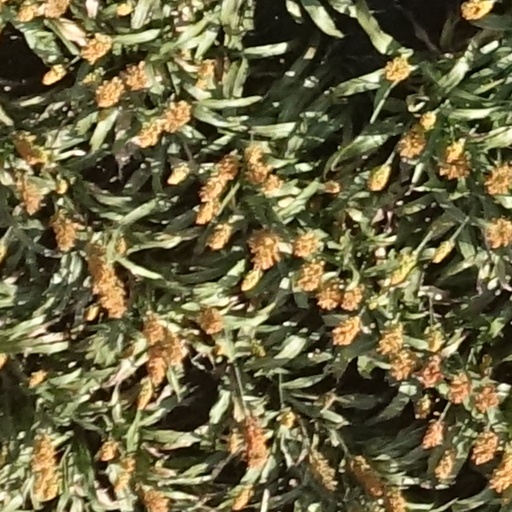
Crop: sorghum